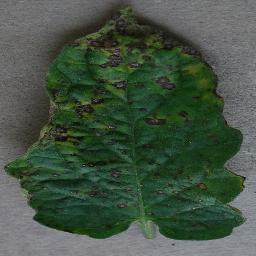
Label: Tomato___Early_blight